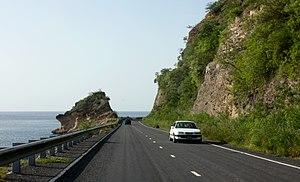
Le transport en Dominique s'inscrit dans le contexte montagneux d'un petit pays mono-insulaire tropical. Le transport en Dominique, bien que multimodal reste inscrit à l'échelle locale.